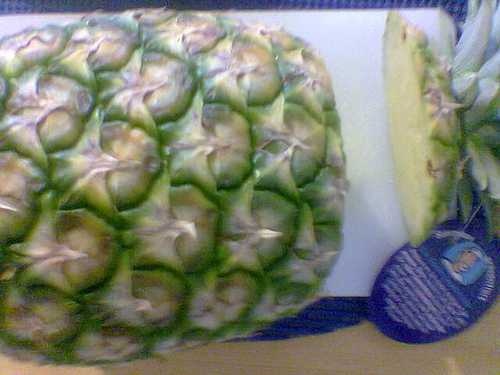
Label: Pineapple